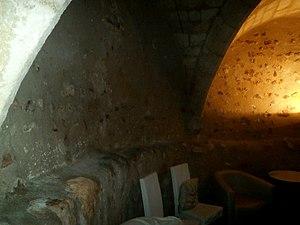
Tour d'enceinte de Châteauneuf réaménagée en cave.
Ce tableau présente la liste de tous les monuments historiques classés ou inscrits dans la ville de Tours, Indre-et-Loire, en France.
L'enceinte de Châteauneuf est une muraille entourant la ville de Châteauneuf de Saint-Martin. Elle est aussi dénommée « enceinte de la Martinopole ».